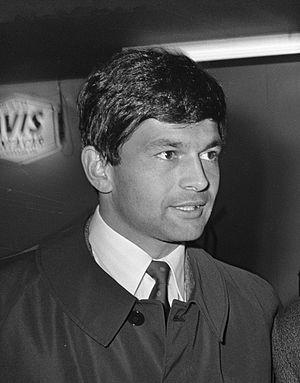
Gueorgi "Gundi" Asparoukhov est un ancien footballeur bulgare, né le 4 mai 1943 à Sofia, et mort le 30 juin 1971 à l'âge de seulement 28 ans.